Maria Irausquin-Wajcberg

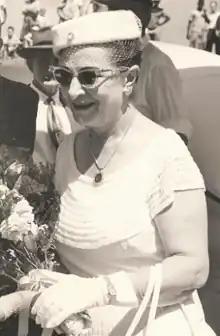
Irausquin-Wajcberg at the opening of Saba Airport in 1964

Maria Irausquin-Wajcberg (13 September 1897 – 15 April 1979) was an Aruban politician. In 1963 she became the first woman to be elected to Aruba Island Council.